Anja Kampe

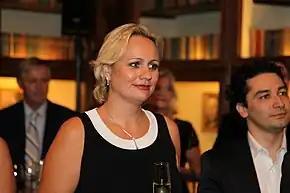
Kampe in 2010

Anja Kampe (born 1968) is a German-Italian operatic soprano. She is notable for her performances in major opera houses of the works of Richard Wagner and other German and Austrian composers.